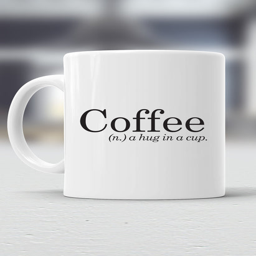
coffee a hug in a cup